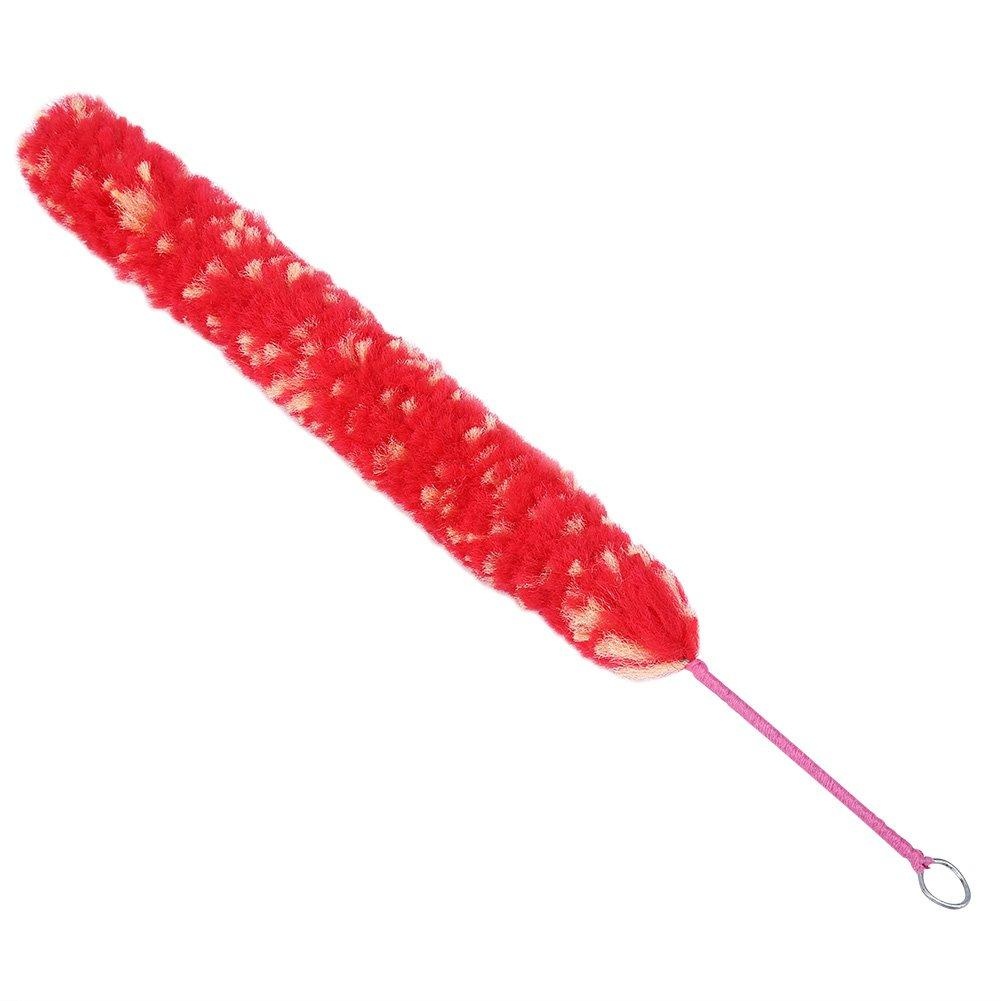
Dilwe Flute Cleaning Brush, Practical Nylon Flute Cleaning Swab Brush Moisture Cleaner Instrument Accessory
Dilwe Flute Cleaning Brush, Practical Nylon Flute Cleaning Swab Brush Moisture Cleaner Instrument Accessory Dilwe Flute Cleaning Brush, Practical Nylon Flute Cleaning Swab Brush Moisture Cleaner Instrument Accessory Features: 1. HIGH GRADE NYLON: Made of high quality nylon, this flute cleaning brush is a must-have offering good cleaning effects for a good flute playing tone and tune. It will offer long service time for your flute. 2. CLEANING FLUTE: This cleaning brush is designed to access and gently clean the narrow bowls of flutes. 3. HOW TO USE: This brush combines small bristles and long body for best results. 4. PORTABLE: It is lightweight, portable, convenient for effective cleaning. Also this flute cleaning swab is easy to store and hang with the special round tail. Specifications: Condition: 100% Brand New Material: Nylon Color: Red Size: As Picture Shown Package Weight: Approx. 26g Package Included: 1 Flute Cleaning Brush Made of high quality nylon, this flute cleaning brush is a must-have offering good cleaning effects for a good flute playing tone and tune. It will offer long service time for your flute. This brush combines small bristles and long body for best results. It is lightweight, portable, convenient for effective cleaning. Also this flute cleaning swab is easy to store and hang with the special round tail. This cleaning brush is designed to access and gently clean the narrow bowls of flutes. Read more Size: As Picture Shown Read more Specifications: Condition: 100% Brand New Material: Nylon Color: Red Size: As Picture Shown Package Weight: Approx. 26g Package Included: 1 Flute Cleaning Brush Read more HIGH GRADE NYLON: Flute cleaning brush is made of high quality nylon, this flute cleaning brush is a must-have offering good cleaning effects for a good flute playing tone and tune. It will offer long service time for your flute. CLEANING FLUTE: This cleaning brush is designed to access and gently clean the narrow bowls of flutes. HOW TO USE: This brush combines small bristles and long body for best results. PORTABLE: It is lightweight, portable, convenient for effective cleaning. Also this flute cleaning swab is easy to store and hang with the special round tail. GUARANTEE: Our product have 180 days warranty, if you have any question about this product, please feel free to contact us, we will try our best to help you solve your problem.
Brand: Dilwe
Category: Arts & Entertainment > Hobbies & Creative Arts > Musical Instrument & Orchestra Accessories > Woodwind Instrument Accessories > Flute Accessories > Flute Care & Cleaning > Flute Swabs